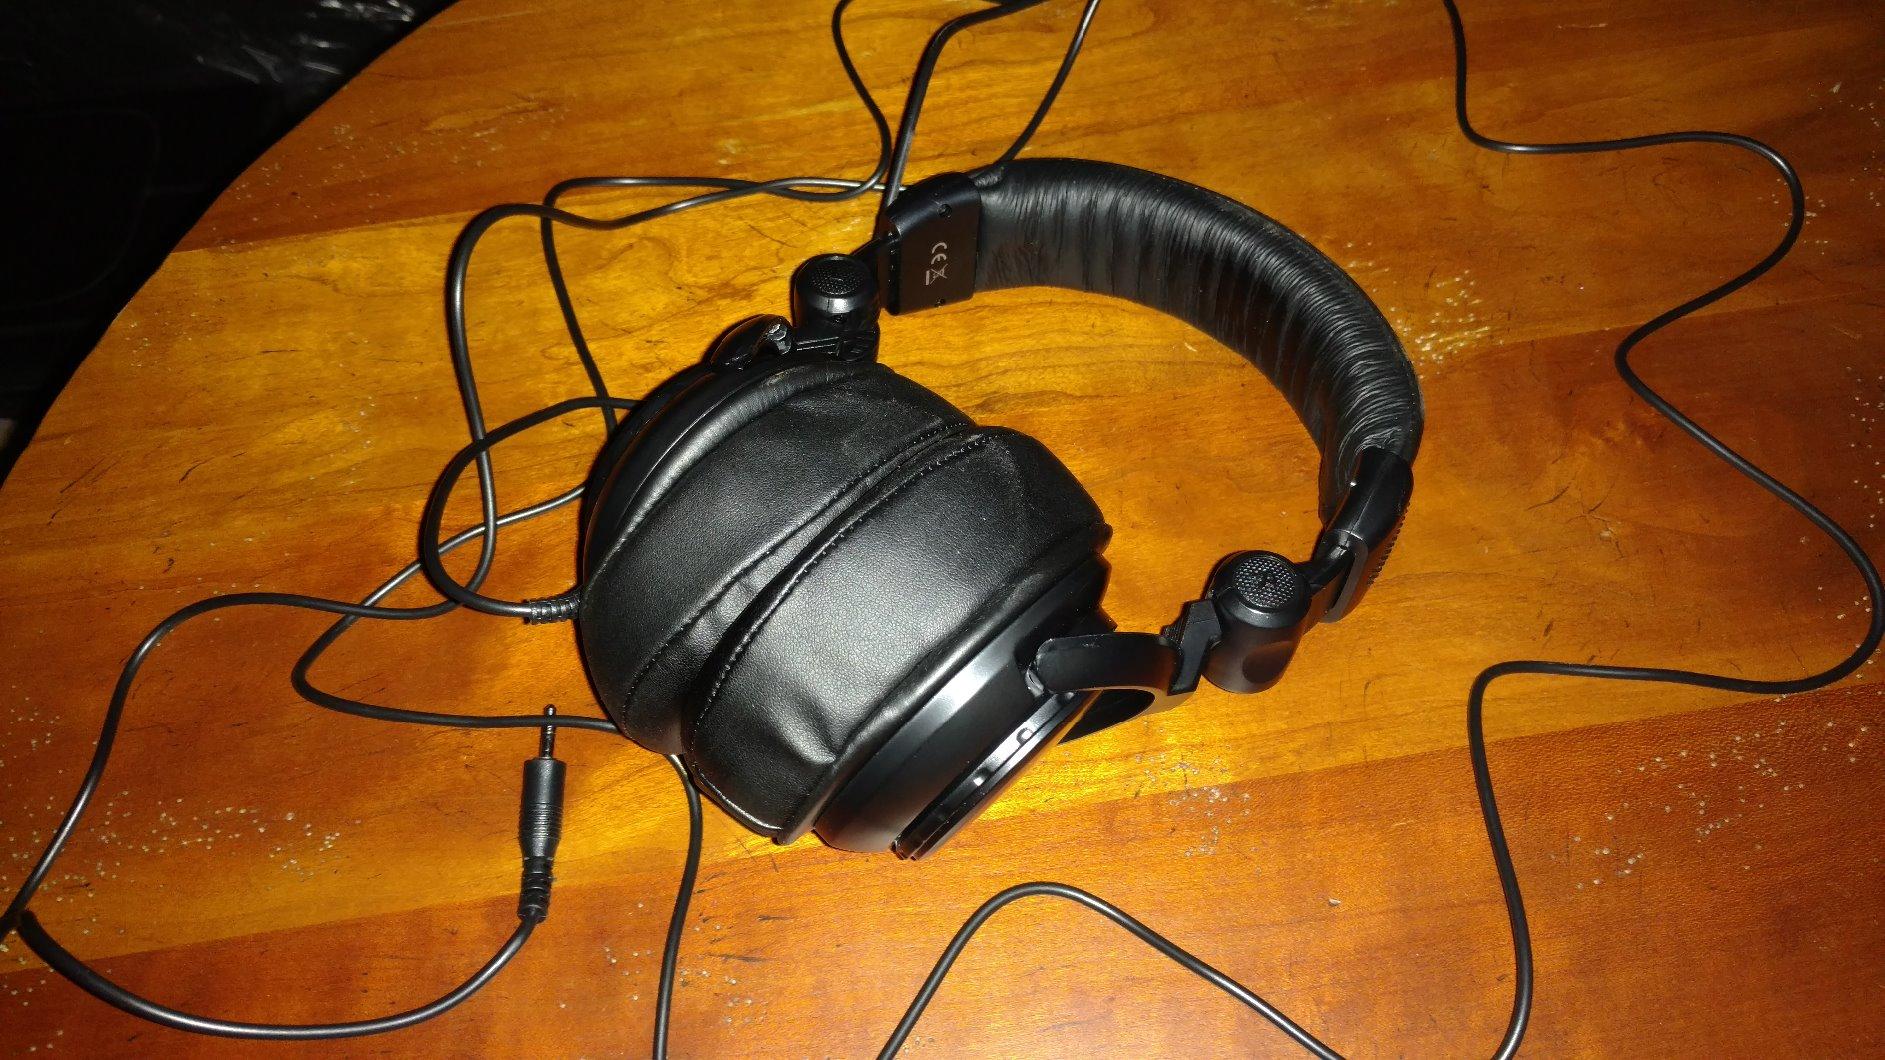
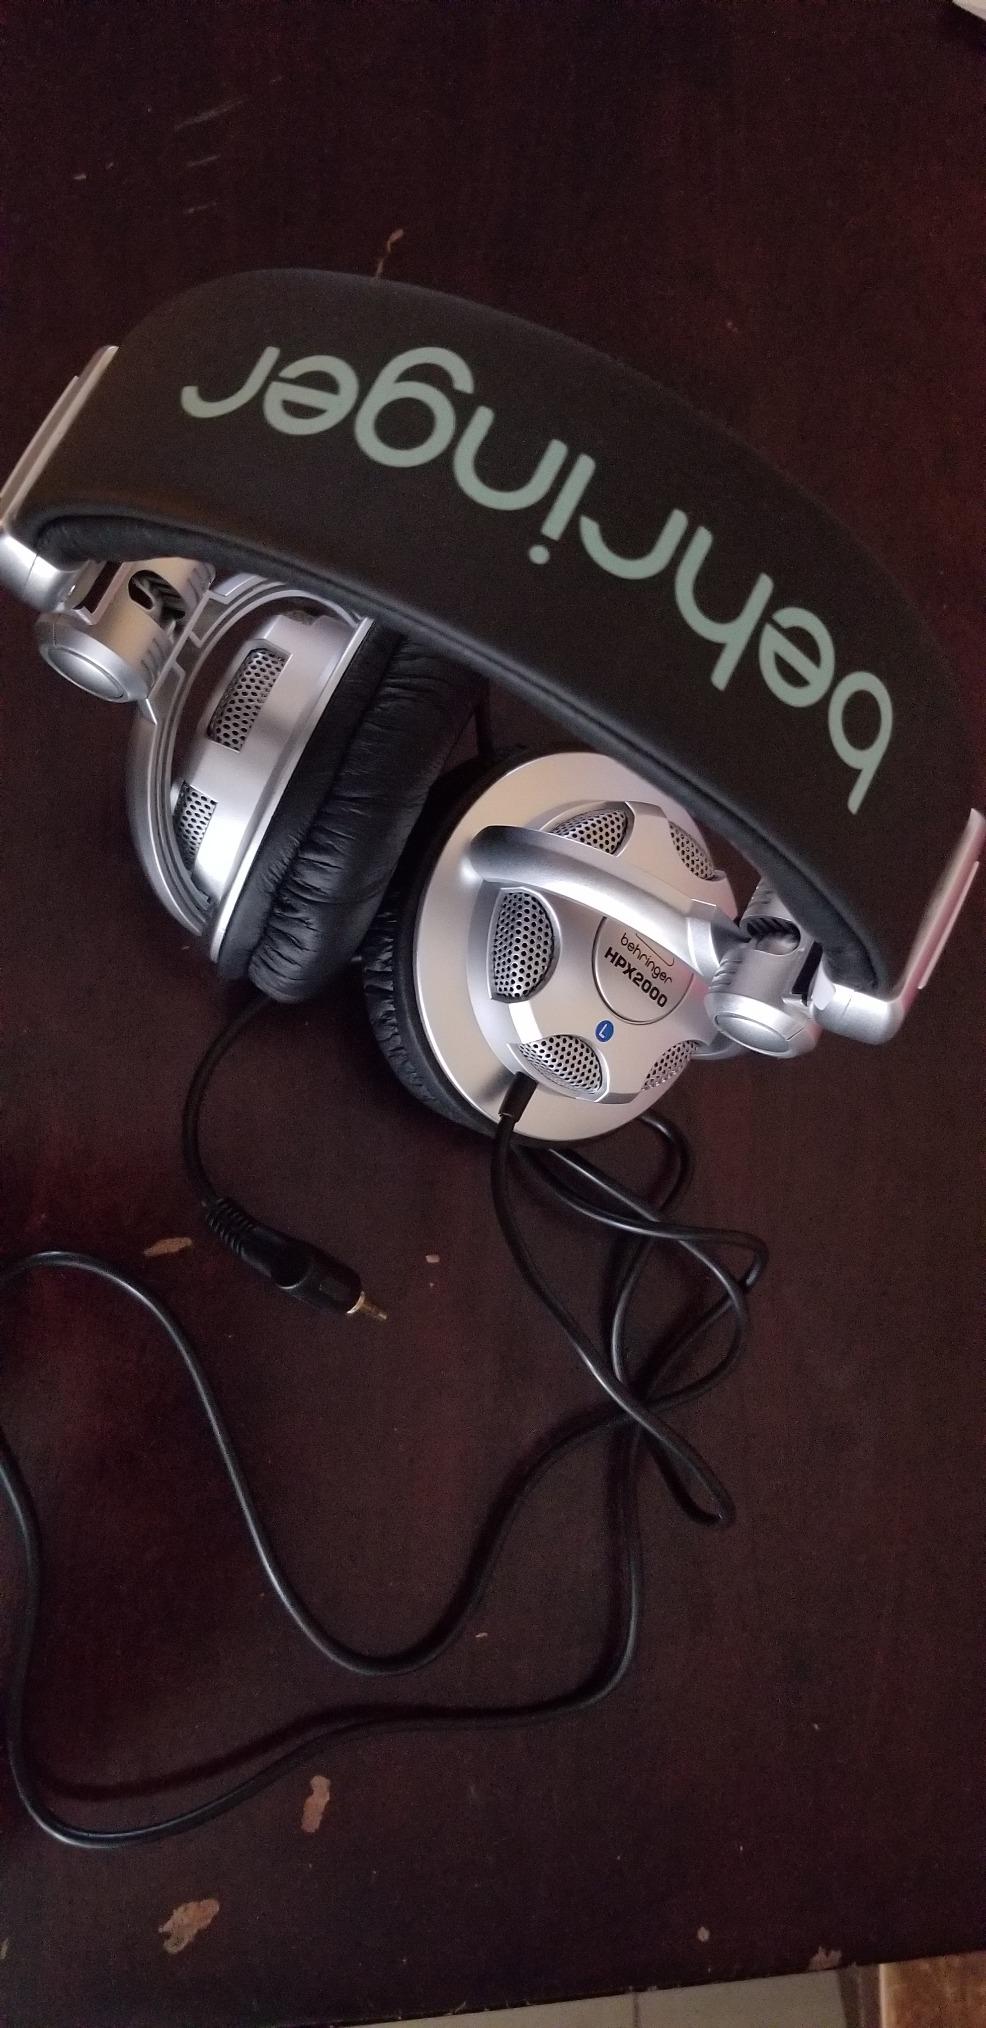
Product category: headphones
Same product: no